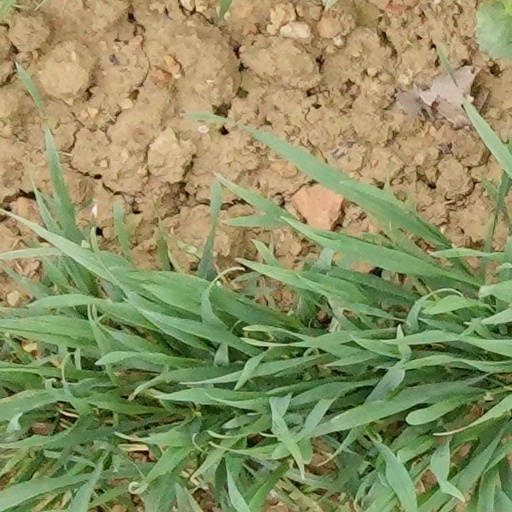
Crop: wheat